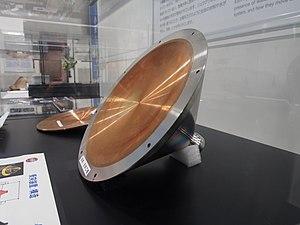
Hayabusa 2 est une mission spatiale de la JAXA, l'agence spatiale japonaise. Lancée le 3 décembre 2014, cette sonde spatiale d'un peu plus de 600 kilogrammes propulsée par quatre moteurs ioniques, a rejoint l'astéroïde Ryugu avant de l'étudier entre juin 2018 et novembre 2019. Au cours de son séjour la sonde spatiale a déposé plusieurs petits engins sur le sol qui ont recueilli des données in situ grâce à plusieurs instruments embarqués. Hayabusa 2 a prélevé à deux reprises des échantillons du sol qui doivent être ramenés sur Terre dans une capsule qui doit se poser en Australie en décembre 2020.